Richard Barrington (naturalist)

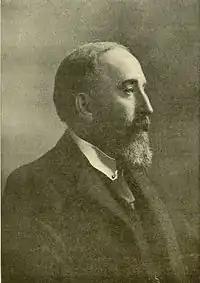
Richard Manliffe Barrington

Richard Manliffe Barrington (Fassaroe near Bray, 1849 – Dublin, 15 September 1915) was an Irish naturalist.